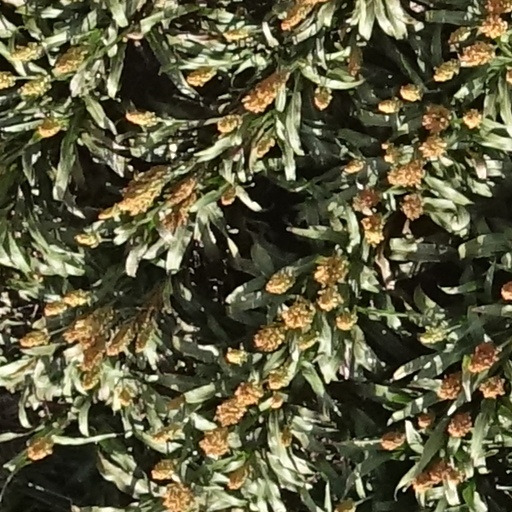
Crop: sorghum